State Street Bridge (Bridgeport, Michigan)

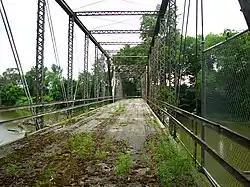
State Street Bridge, 2008

The State Street Bridge, also known as the Fort Road Bridge or the Bridgeport Bridge, is a bridge carrying State Street (Fort Road) over the Cass River in Bridgeport, Michigan, United States. It was listed on the National Register of Historic Places in 1995.